Lena Anthem

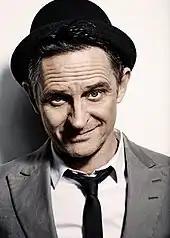
Orup wrote the music and lyrics for "Lena Anthem".

"Lena Anthem" was written by Thomas "Orup" Eriksson for Lena Philipsson's studio album "Det gör ont en stund på natten men inget på dan" (2004). Philipsson enlisted Orup to write the entirety of the album's music and lyrics. The two started working on the record after she won Melodifestivalen 2004 with "Det gör ont", which advanced her to the Eurovision Song Contest 2004 in Istanbul, Turkey, where she finished fifth in the final. Philipsson described the album as a party record for a girls' night out. Orup wrote the album quickly; Philipsson commented that she barely met with him after he began the writing process. The lyrics mainly focused on relationships she believed listeners could relate to. "Lena Anthem" was different in that aspect as Orup wrote it solely from her point of view. She described it as "special" compared to other album tracks, and stated that its lyrics are exaggerated, "Everything is not really true, but that was his inspiration about me. I think it's great to have a song where I sing about myself."